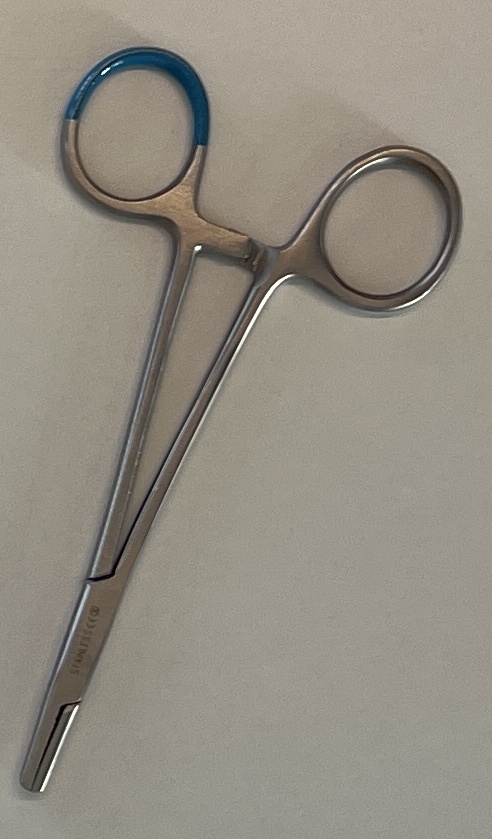
Hinged instrument state: closed